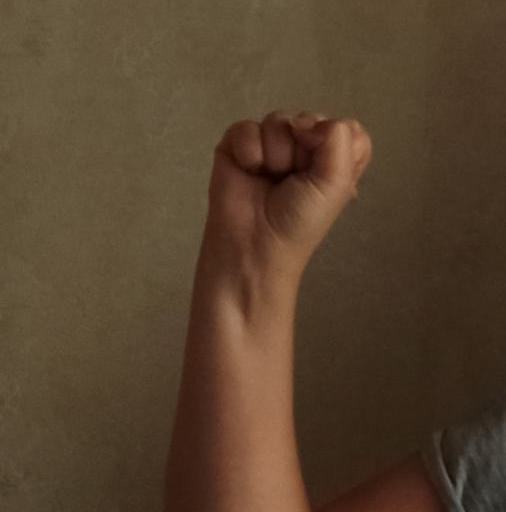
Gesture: fist